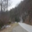
Label: road